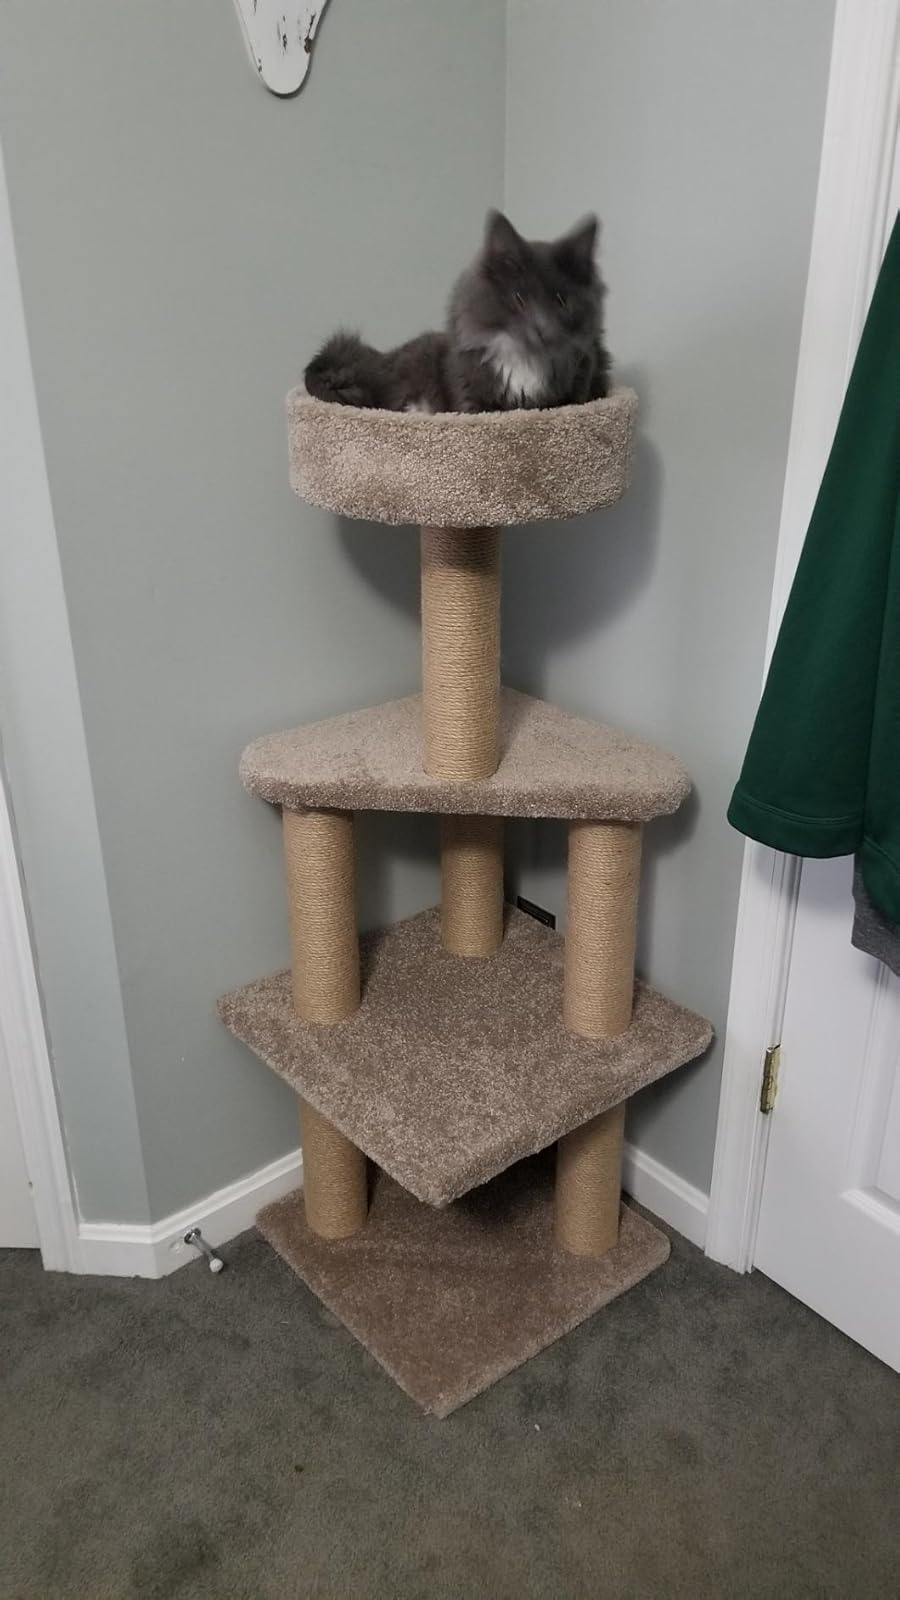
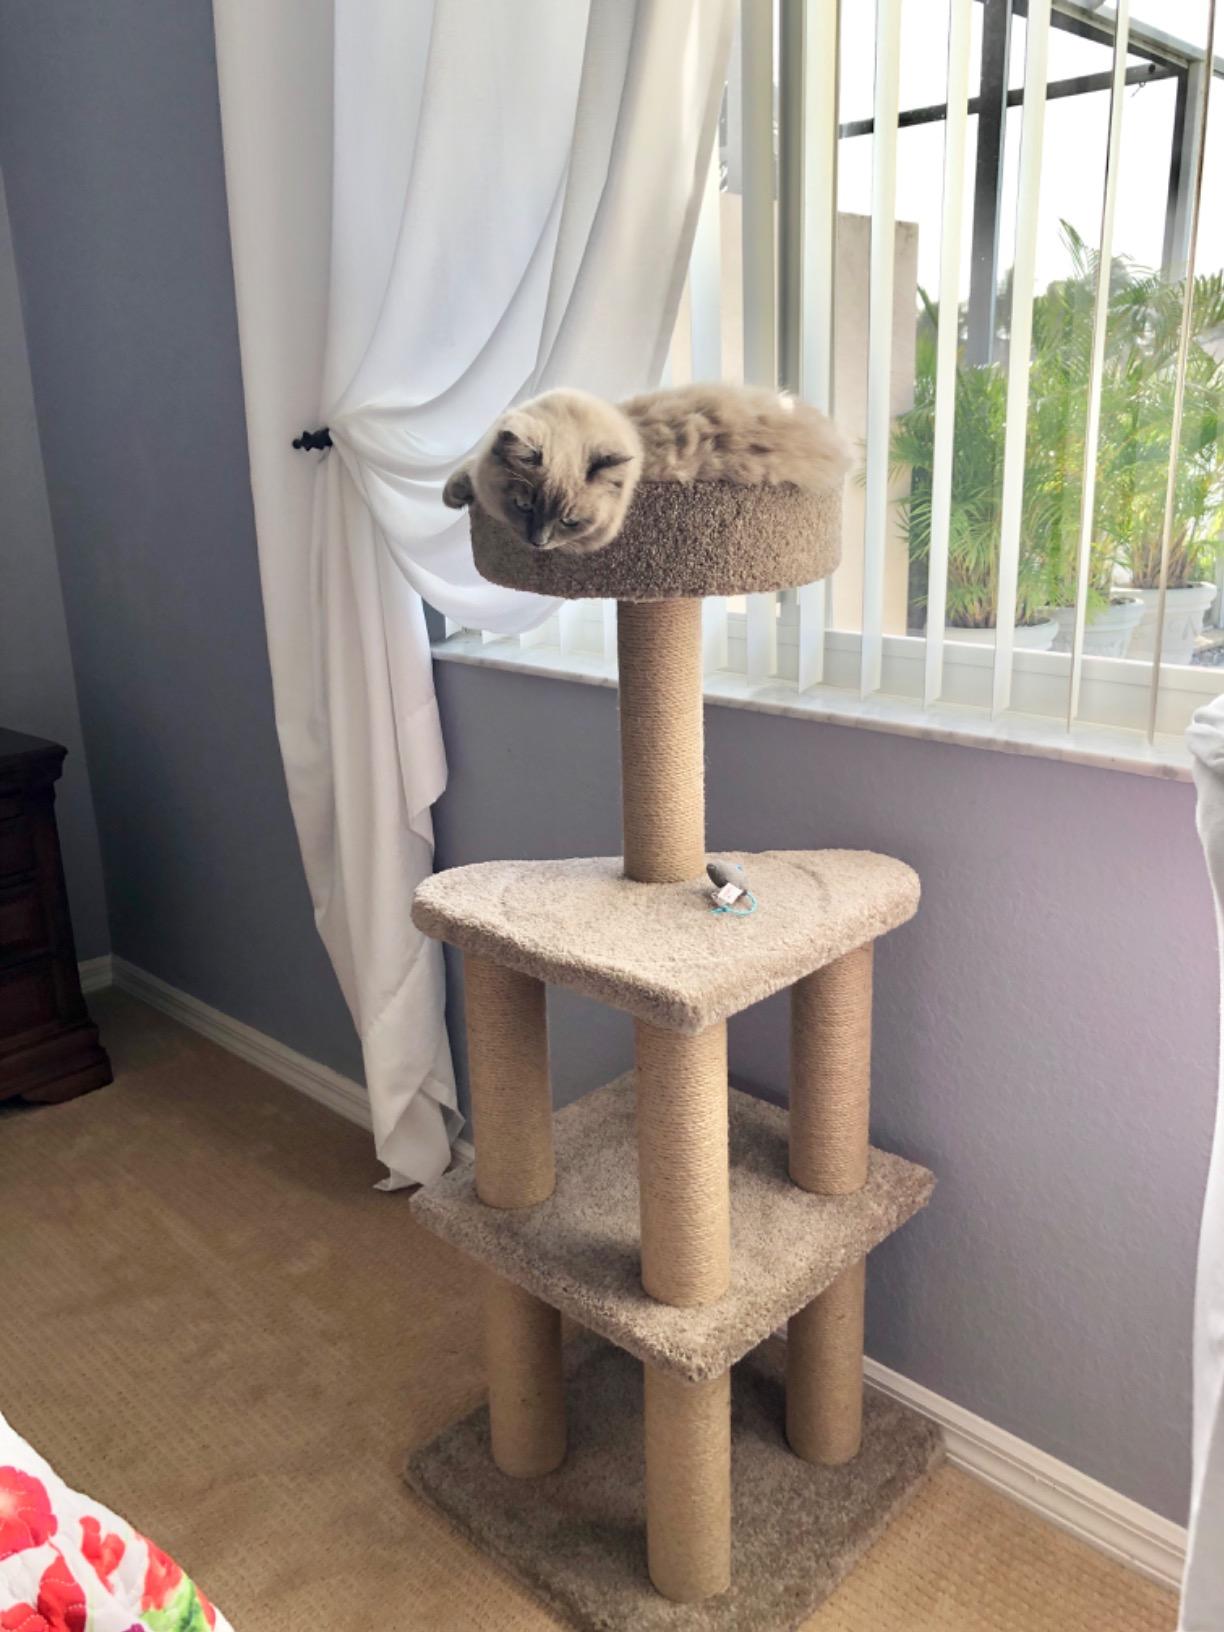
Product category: items_cat tree
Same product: yes